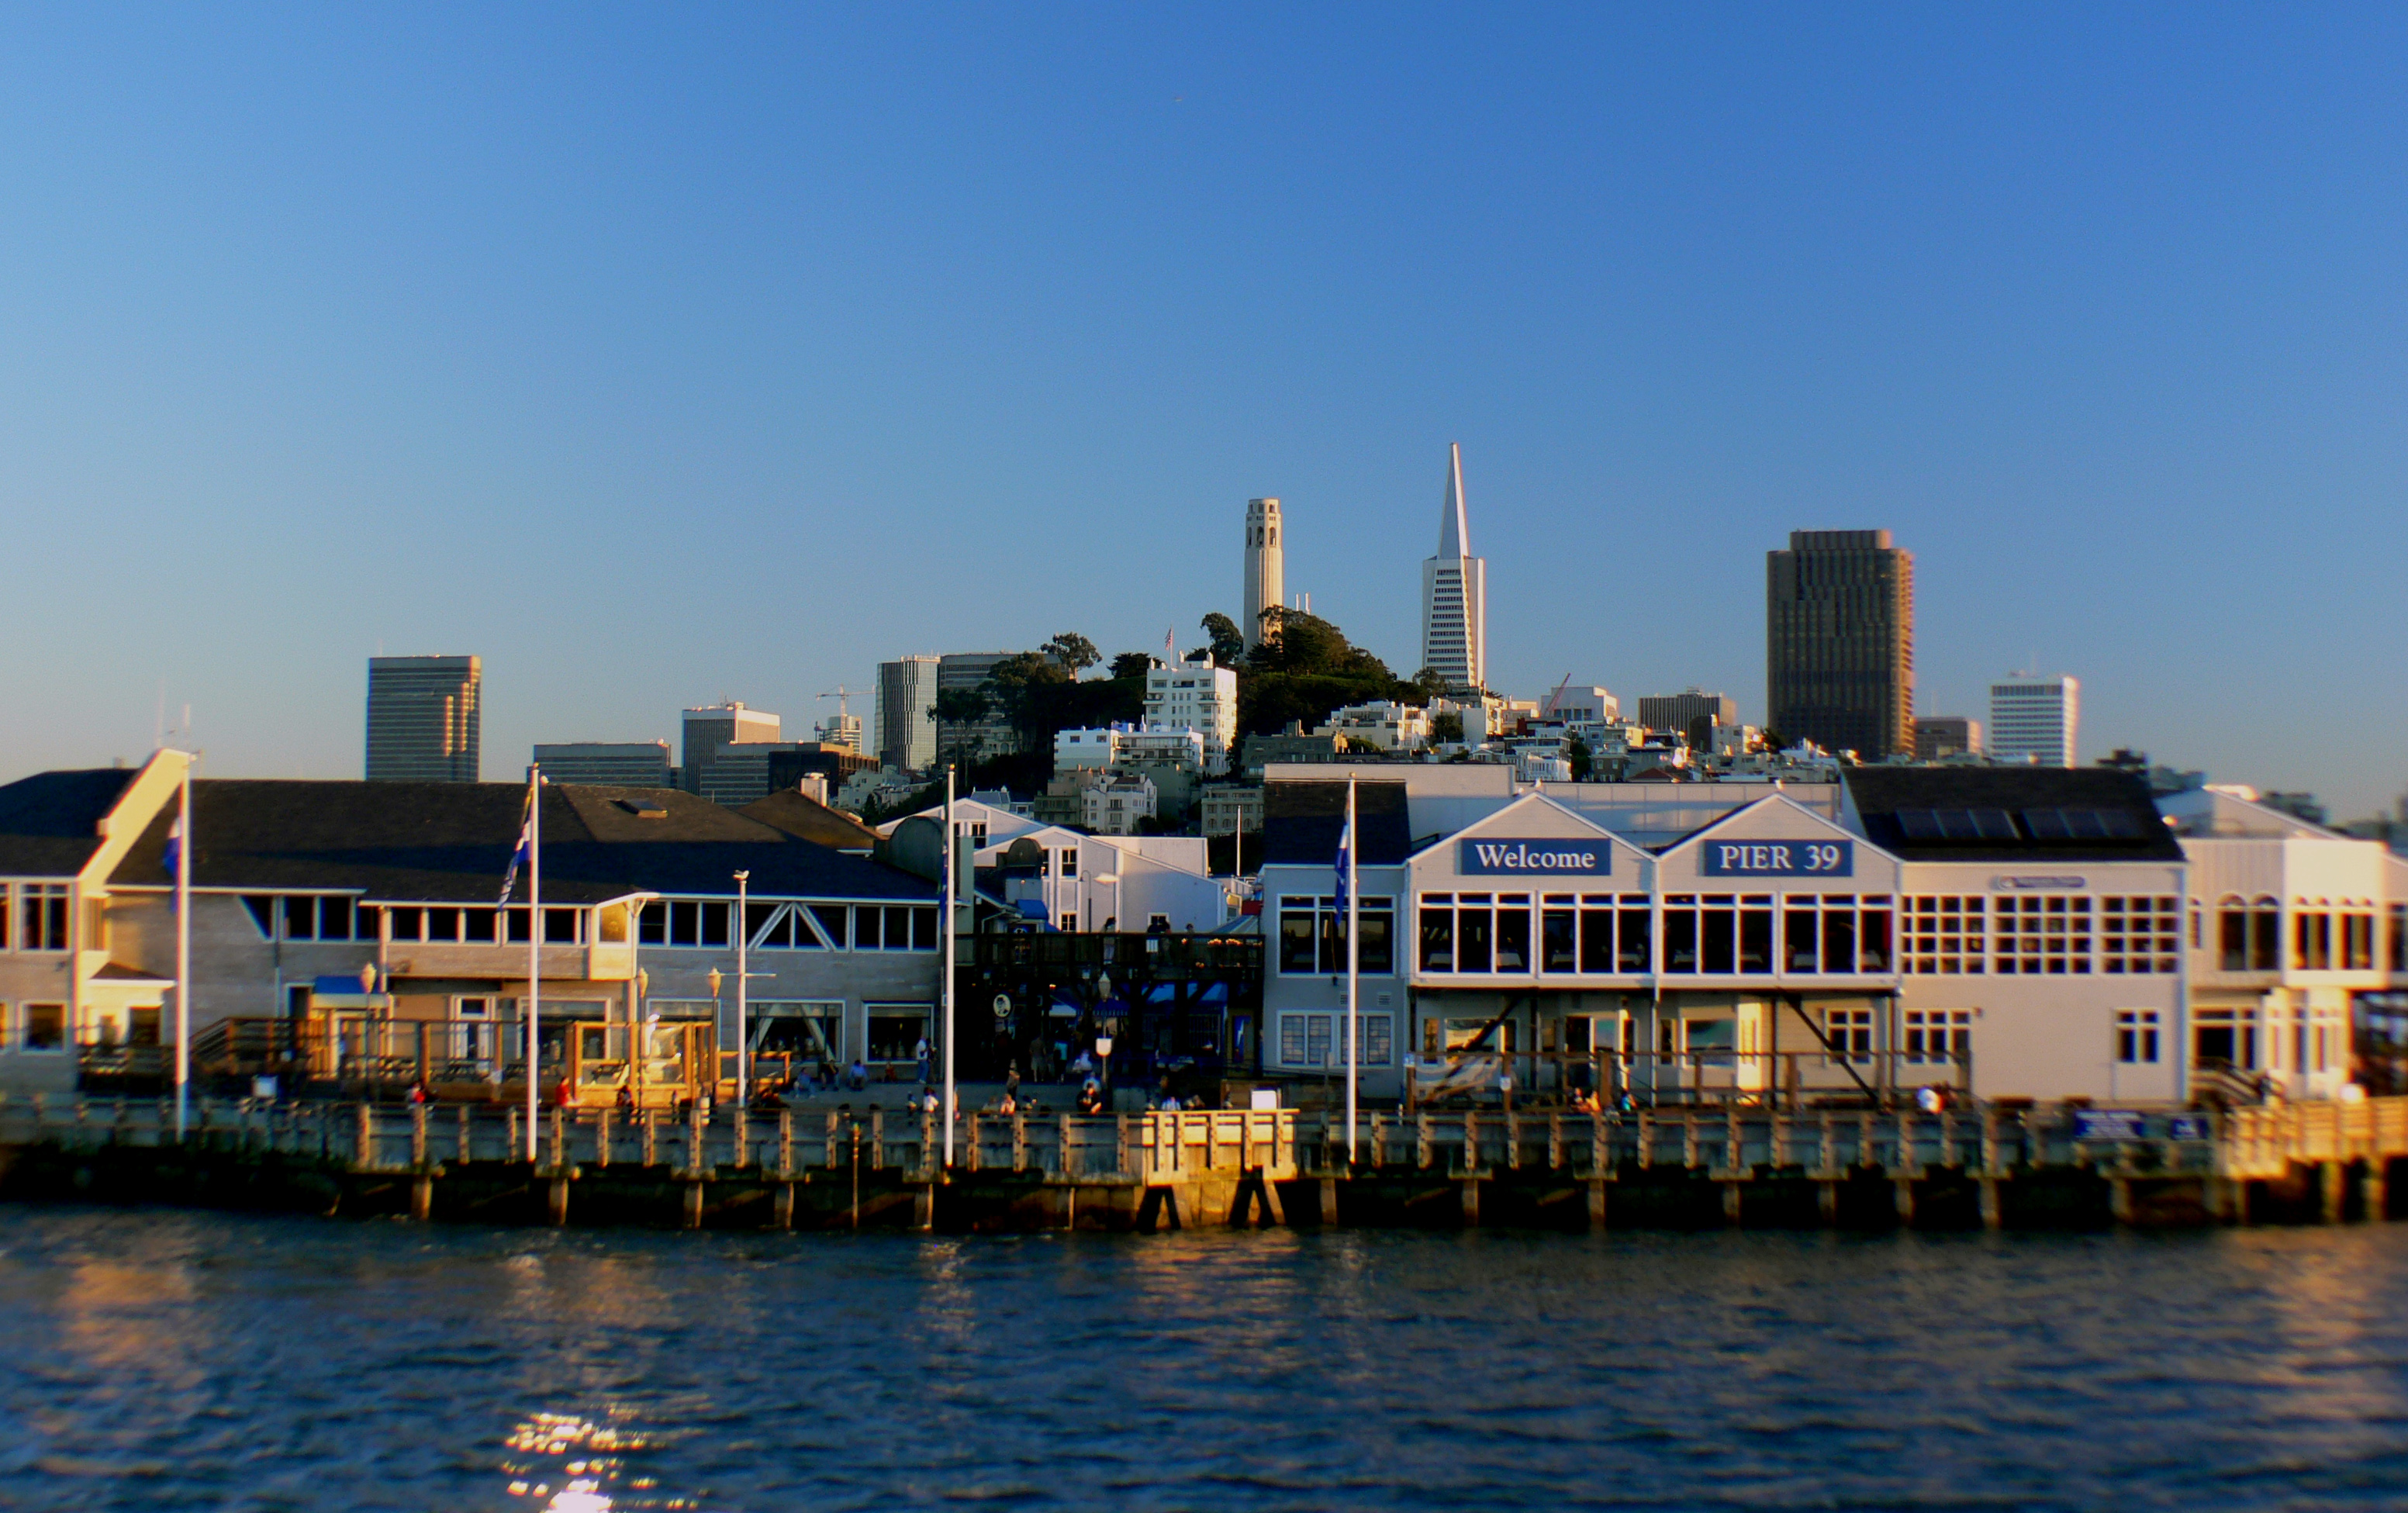
sea, dock, boat, skyline, town, city, river, cityscape, vacation, dusk, evening, reflection, vehicle, bay, harbor, marina, waterway, publicdomain, sanfrancisco, harbourcruise, pier39, passenger ship, human settlement